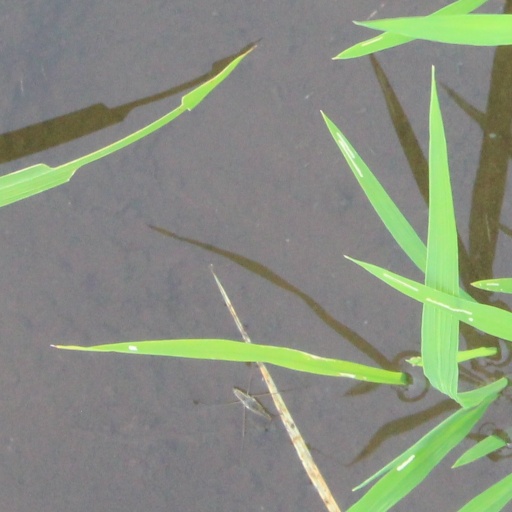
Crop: rice